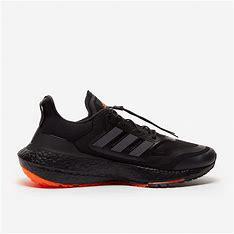
Brand: Adidas
Model: Ultraboost 22